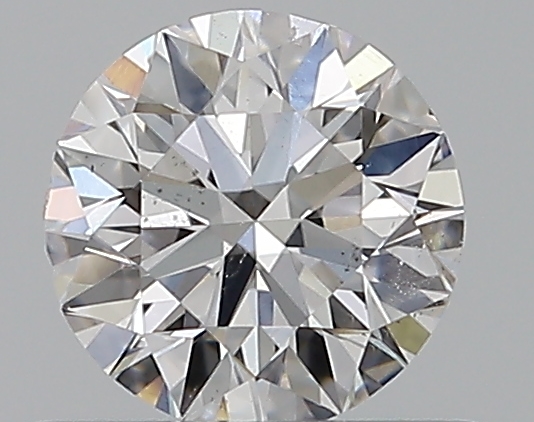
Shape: round
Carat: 0.5
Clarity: SI1
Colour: D
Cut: EX
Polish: EX
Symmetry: VG
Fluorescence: F
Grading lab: GIA
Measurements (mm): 5.03 x 5.09 x 3.15